Il Gaucho

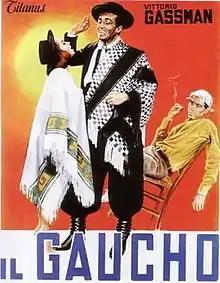

Il Gaucho (internationally released as The Gaucho) is a 1964 Italian comedy film directed by Dino Risi. It was co-produced by Clemente Lococo, an Argentinian production company, and in Argentina it was released as "Un italiano en la Argentina". For his role in this film Nino Manfredi won a Grolla d'oro for best actor.